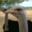
Label: bird